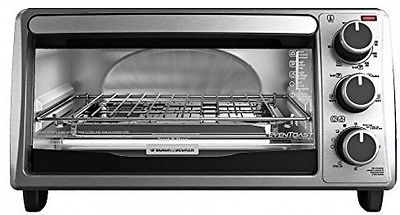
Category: toaster